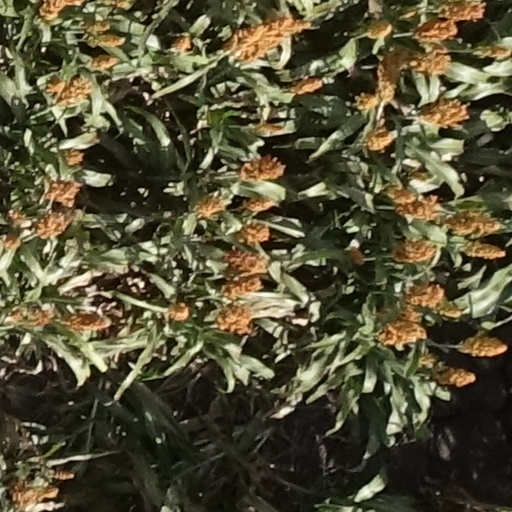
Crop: sorghum